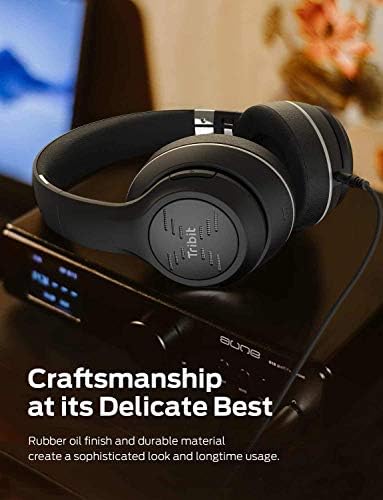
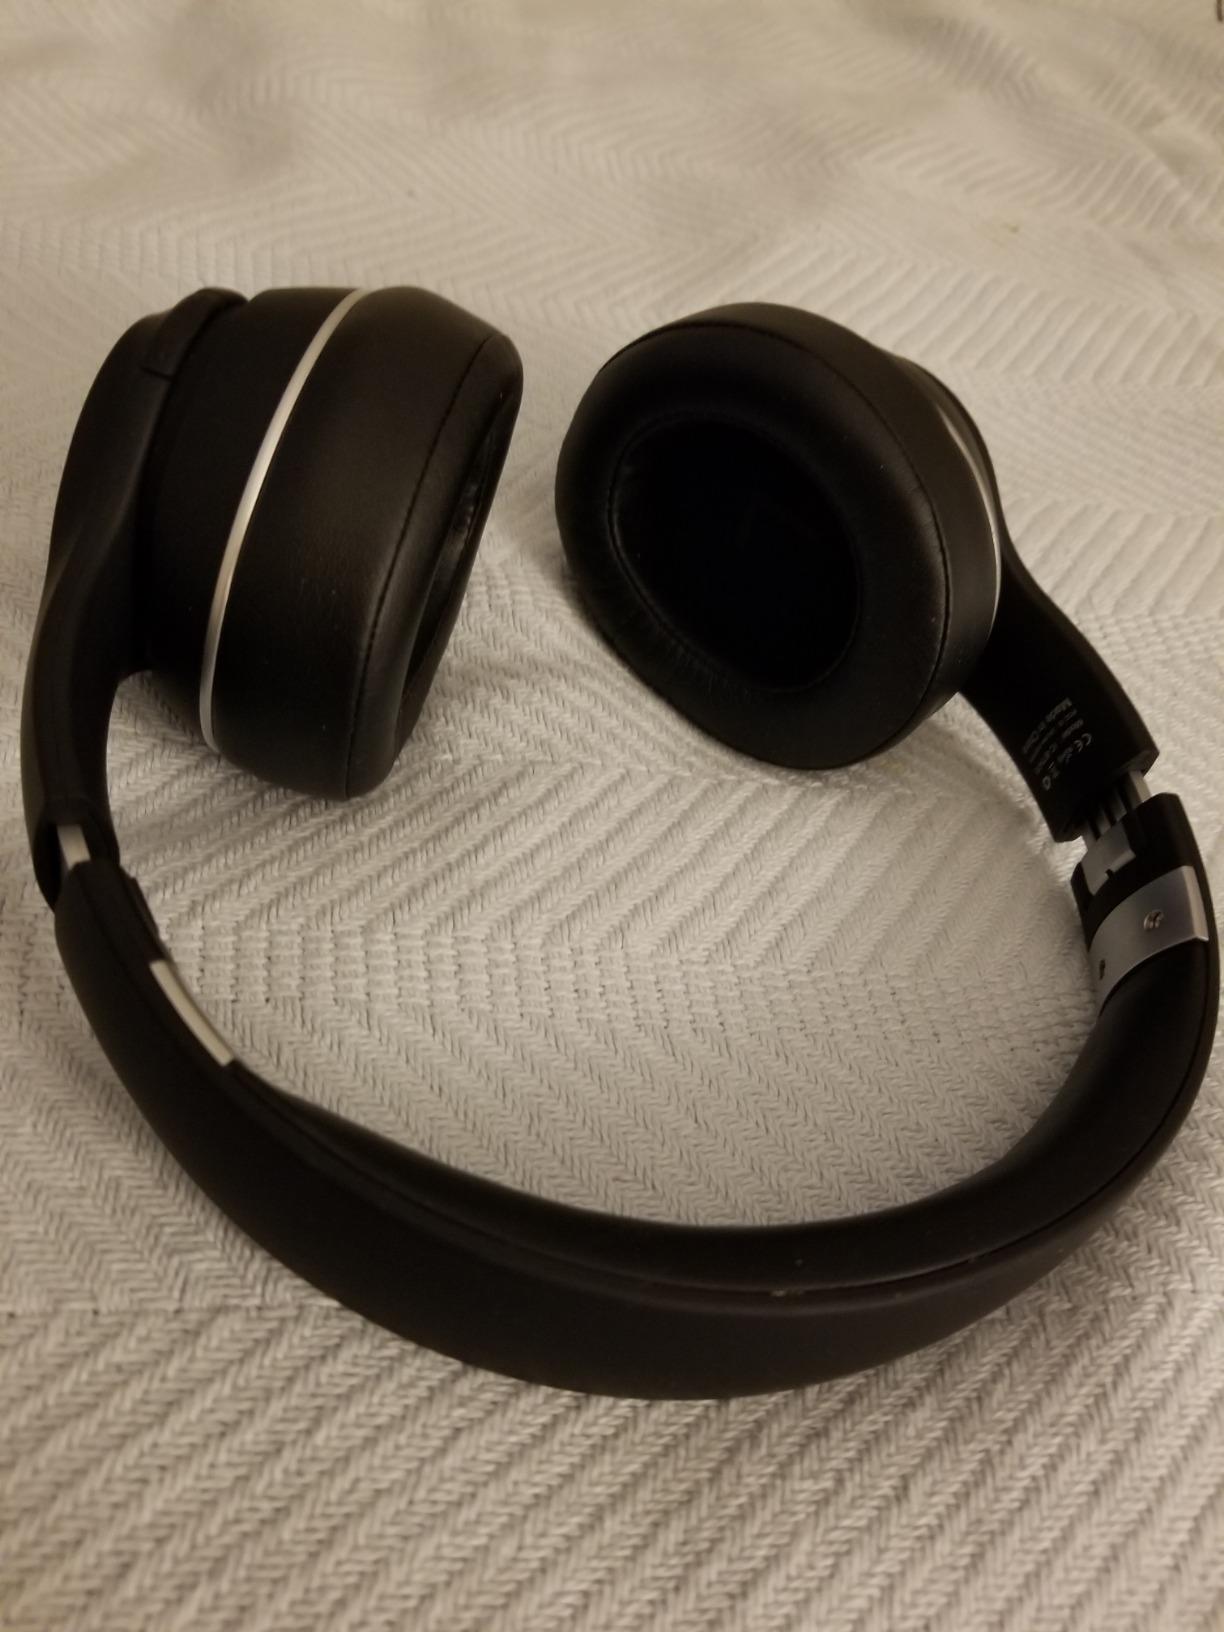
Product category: headphones
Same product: yes